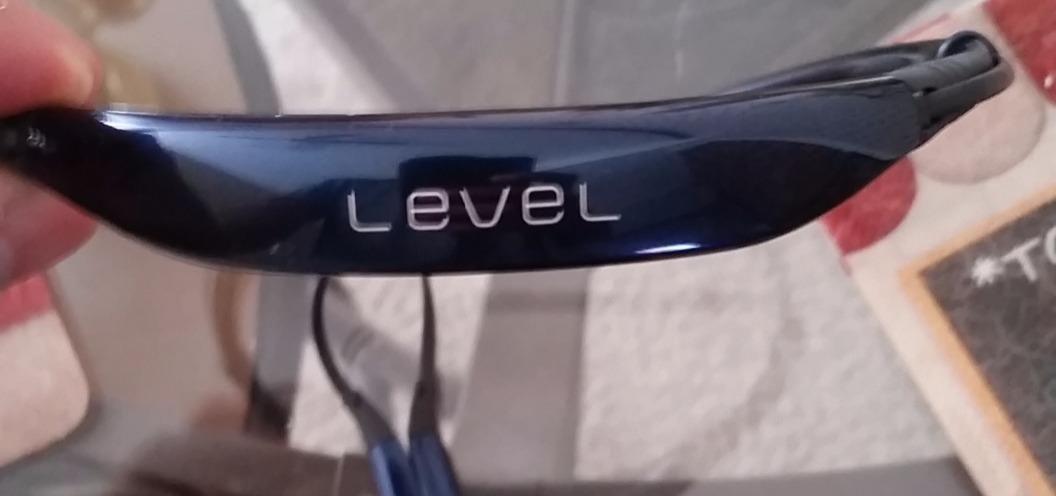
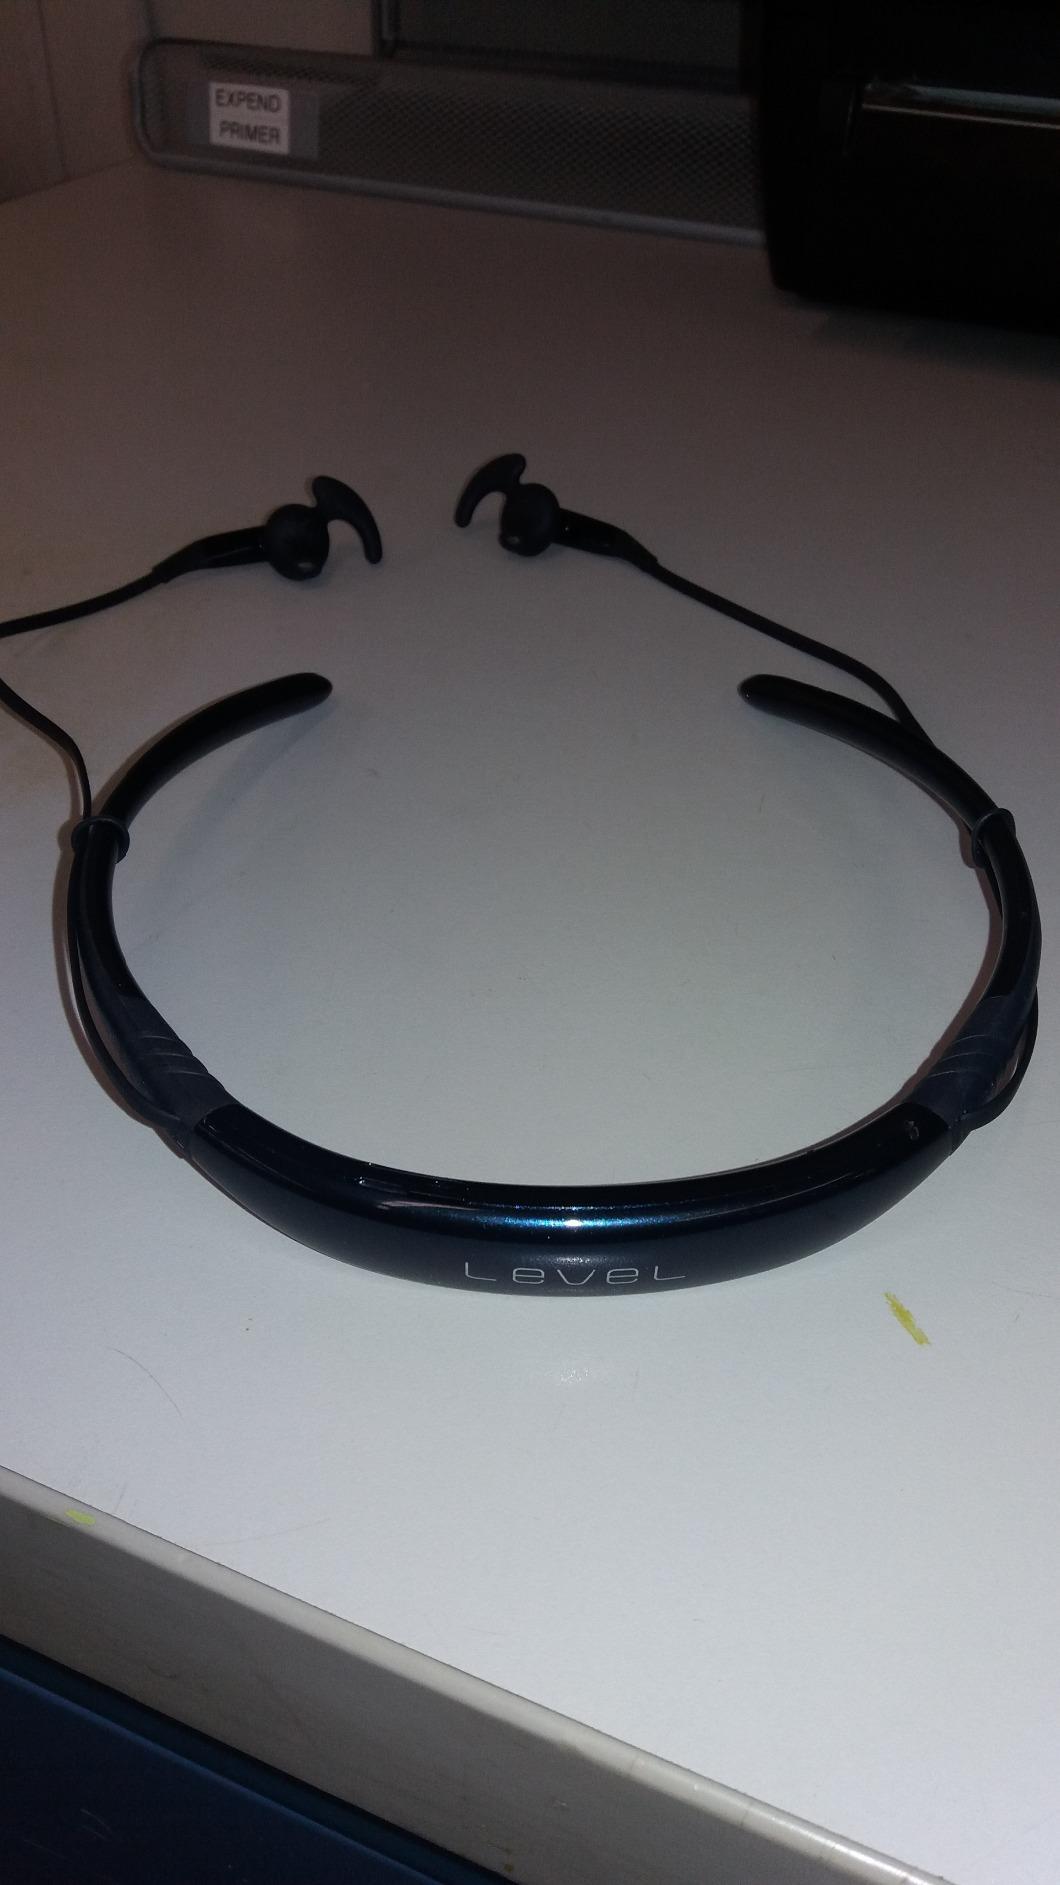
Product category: headphones
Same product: yes